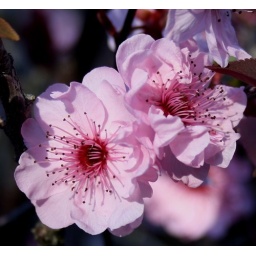
The flowers of ornamental plum trees are a beautiful sight in early spring